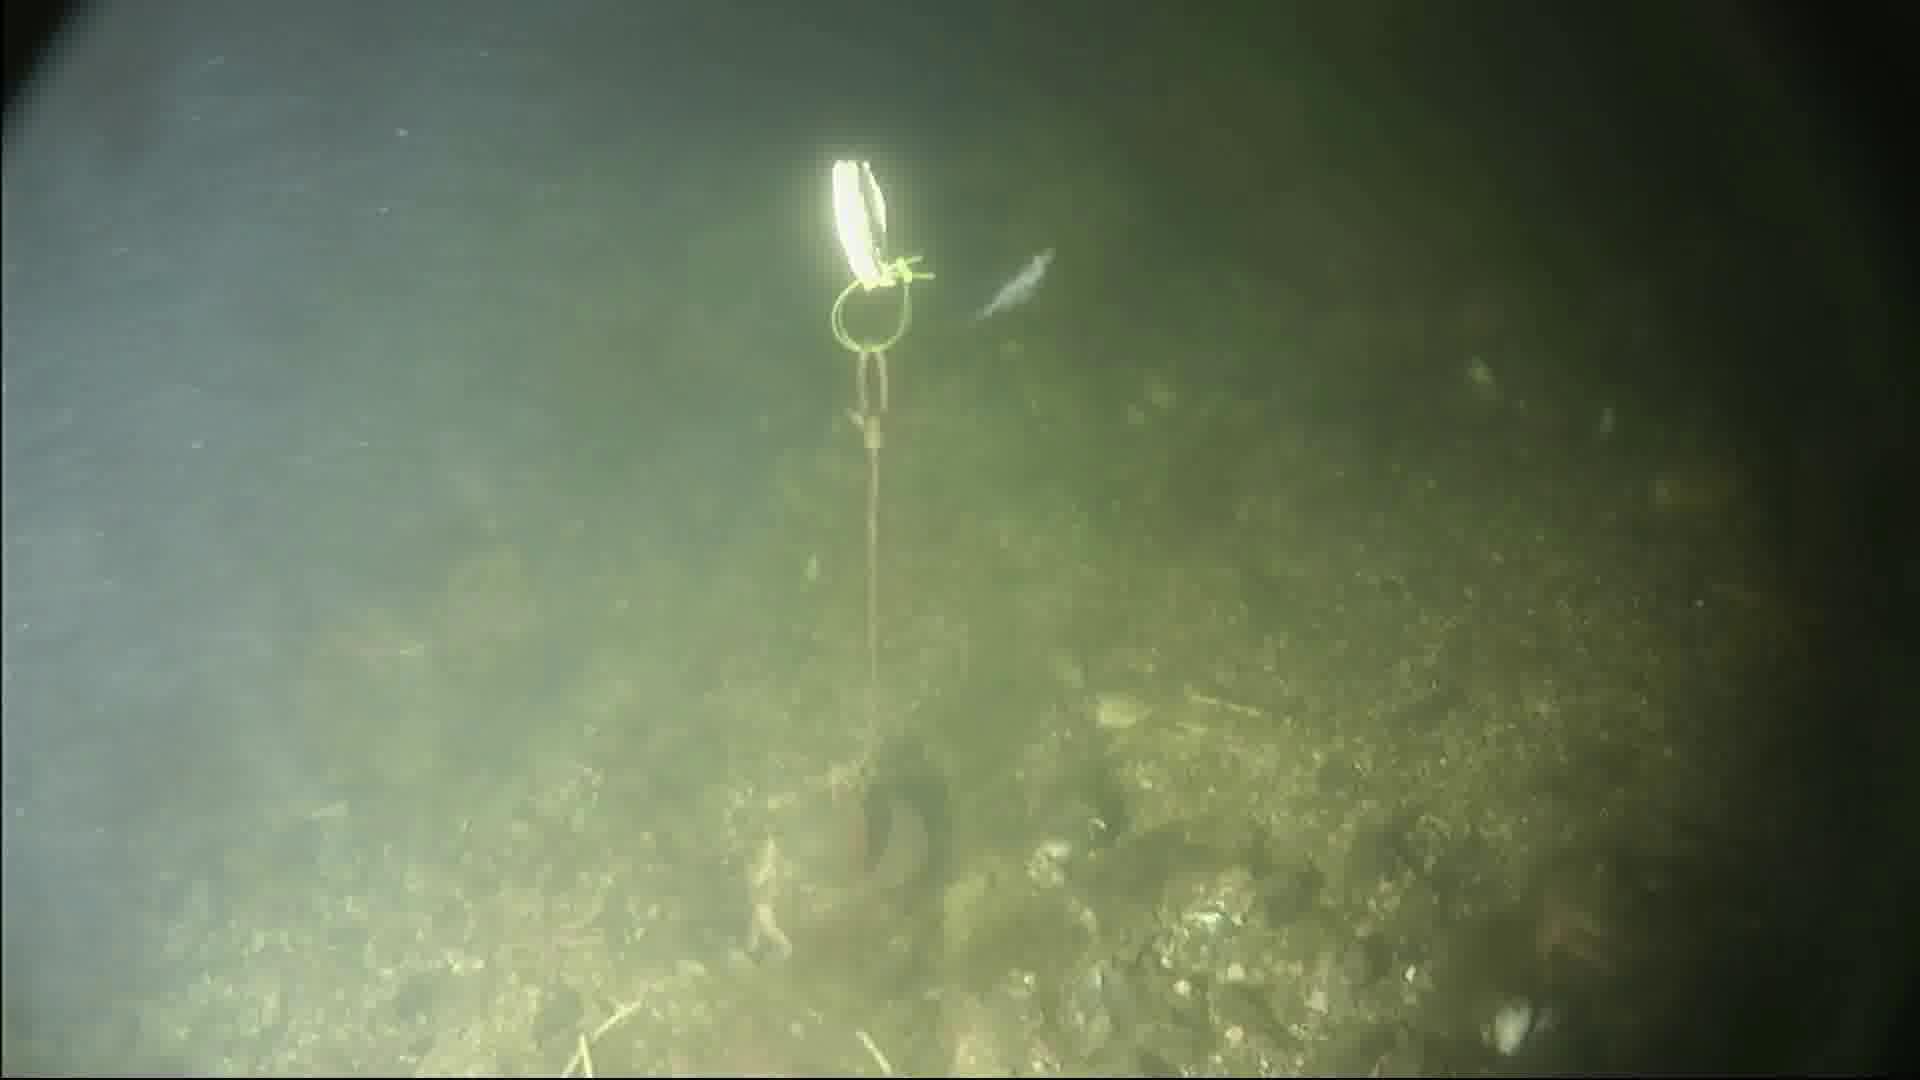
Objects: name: shrimp
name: starfish